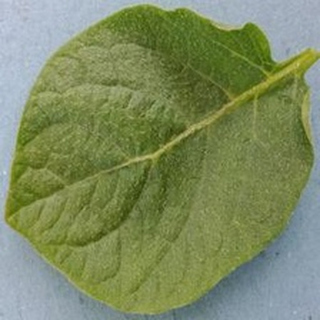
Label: healthy_potato